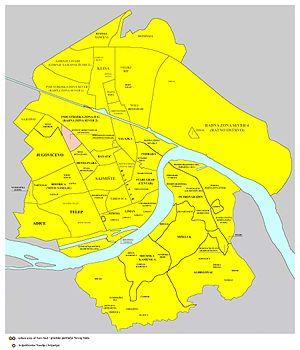
Avijatičarsko naselje, également connu sous le nom de Avijacija, est un quartier de la ville de Novi Sad, la capitale de la province autonome de Voïvodine, en Serbie.